Academic Graffiti

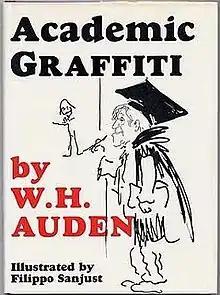
First UK edition (publ. Faber & Faber)

Academic Graffiti is a book of clerihews by W. H. Auden, with illustrations by Filippo Sanjust. It was published in 1971.